Describe the emotion expressed in this image:  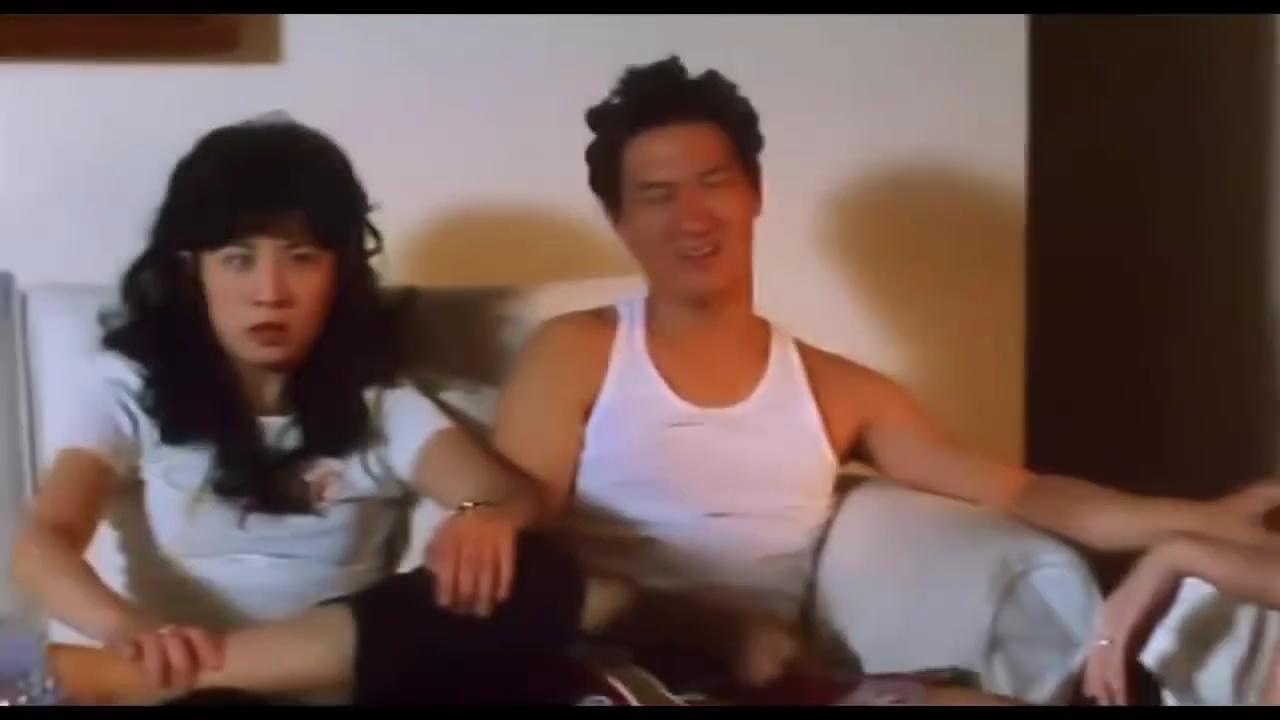
This person displays Pain, valence and arousal with low intensity.